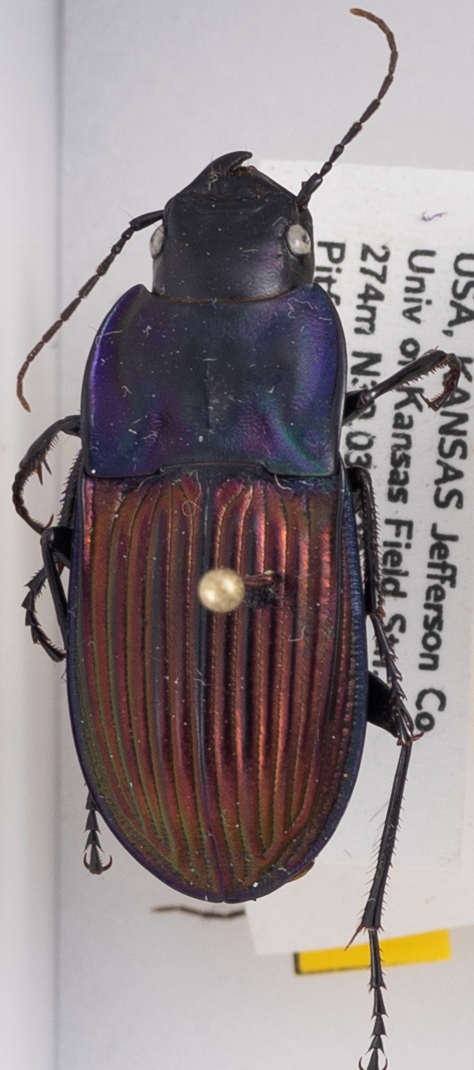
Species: Dicaelus purpuratus splendidus
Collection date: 2018-06-27
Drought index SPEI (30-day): -1.186
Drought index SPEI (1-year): -0.372
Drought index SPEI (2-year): -0.3